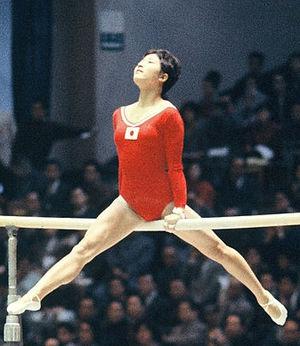
Taniko Nakamura-Mitsukuri, née le 23 mars 1943 dans la préfecture de Niigata, est une gymnaste artistique japonaise. Elle est mariée au gymnaste Takashi Mitsukuri.